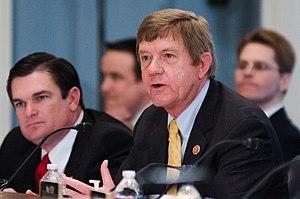
Scott R. Tipton, né le 9 novembre 1956 à Española, est un homme politique américain, représentant républicain du Colorado à la Chambre des représentants des États-Unis depuis 2011.